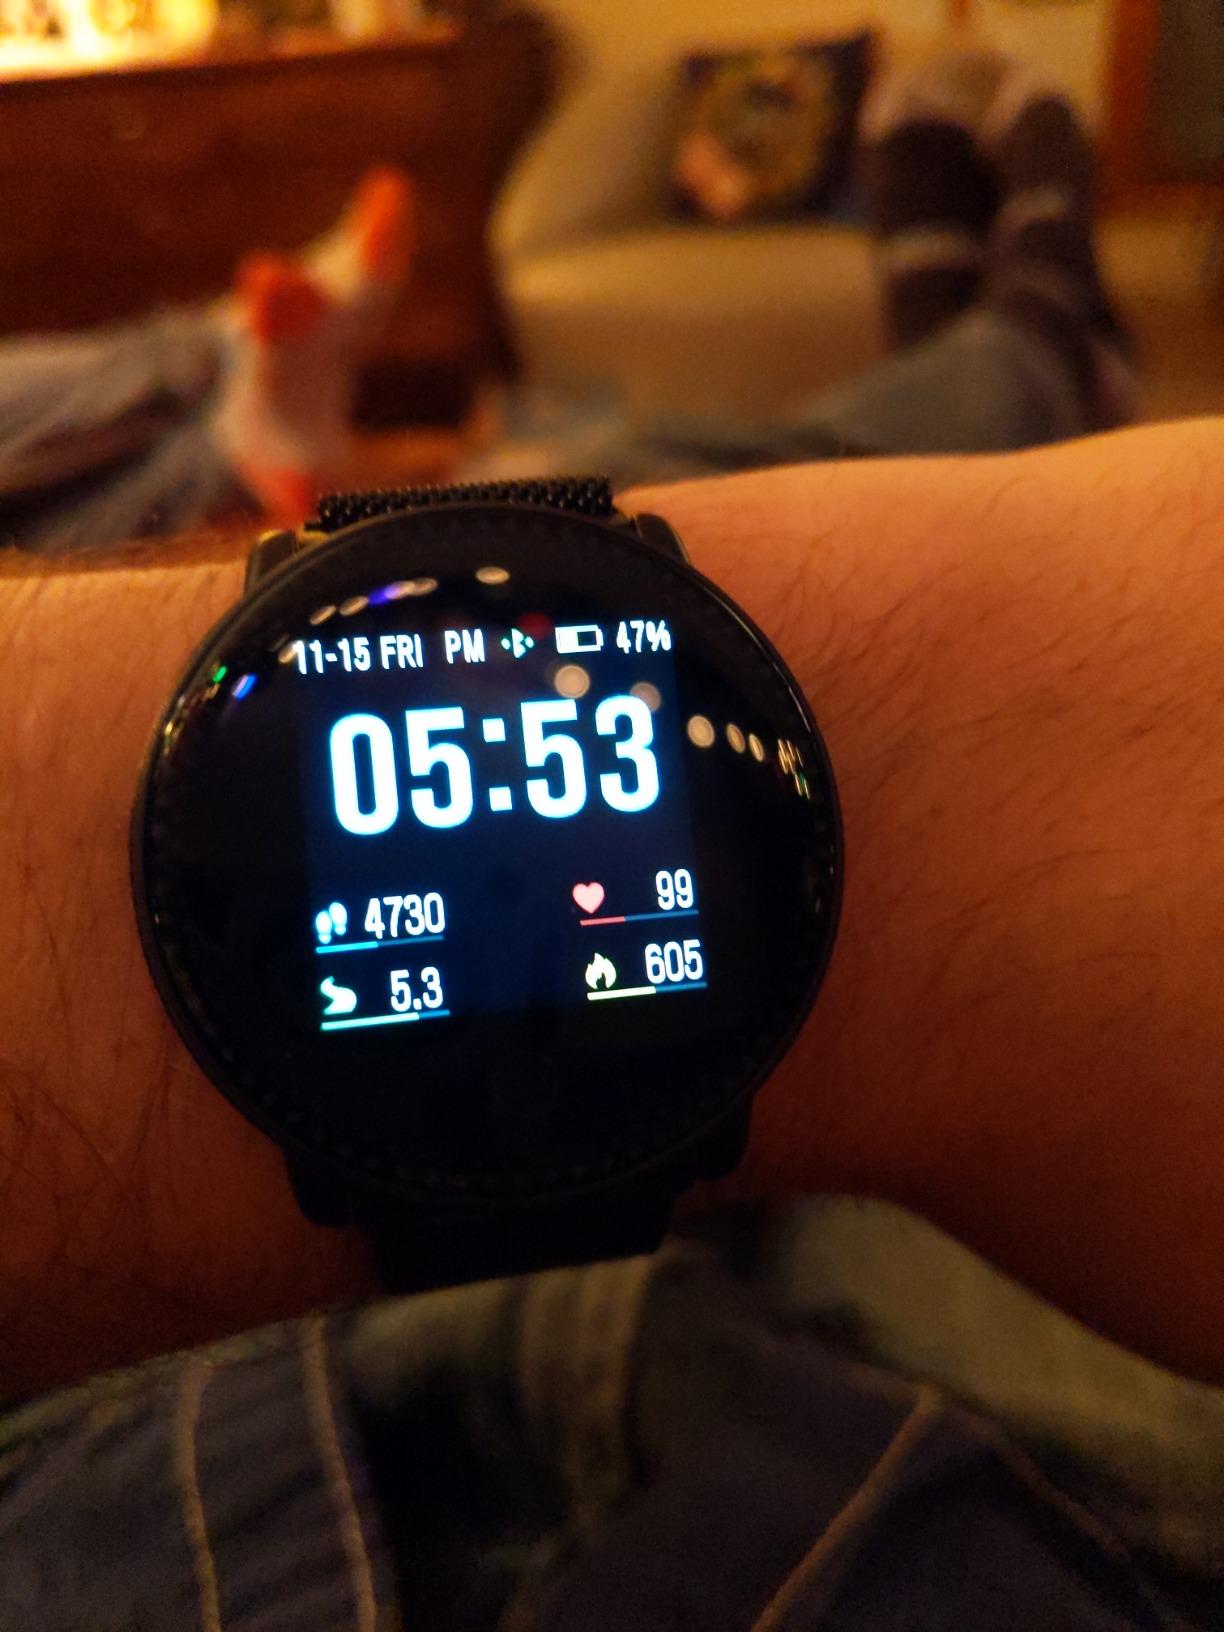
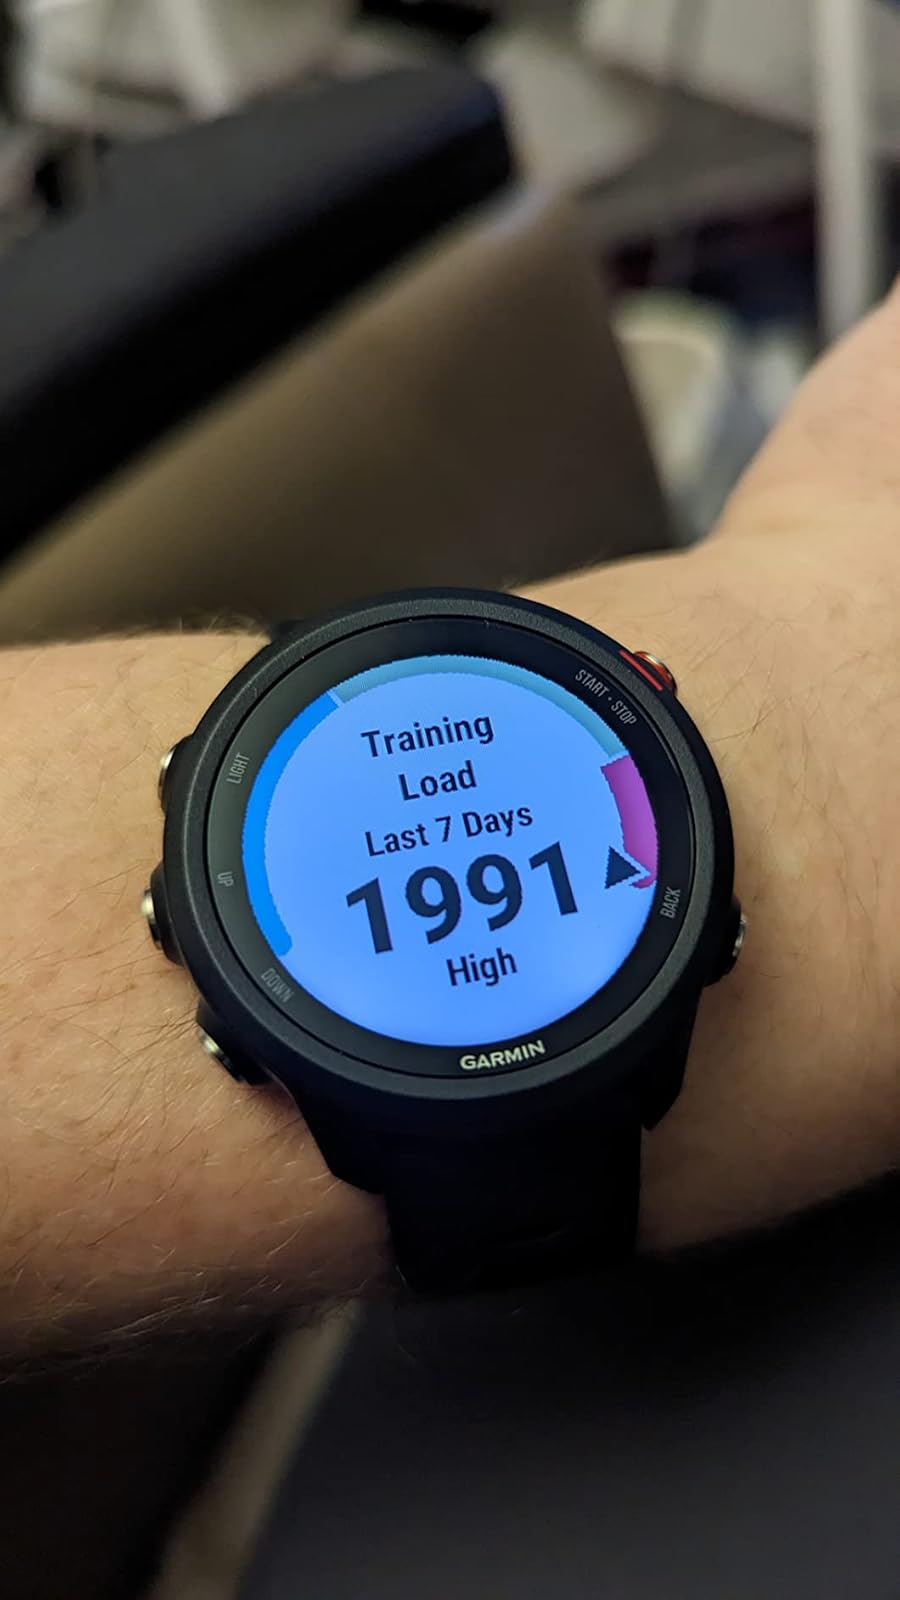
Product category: smartwatch
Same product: no